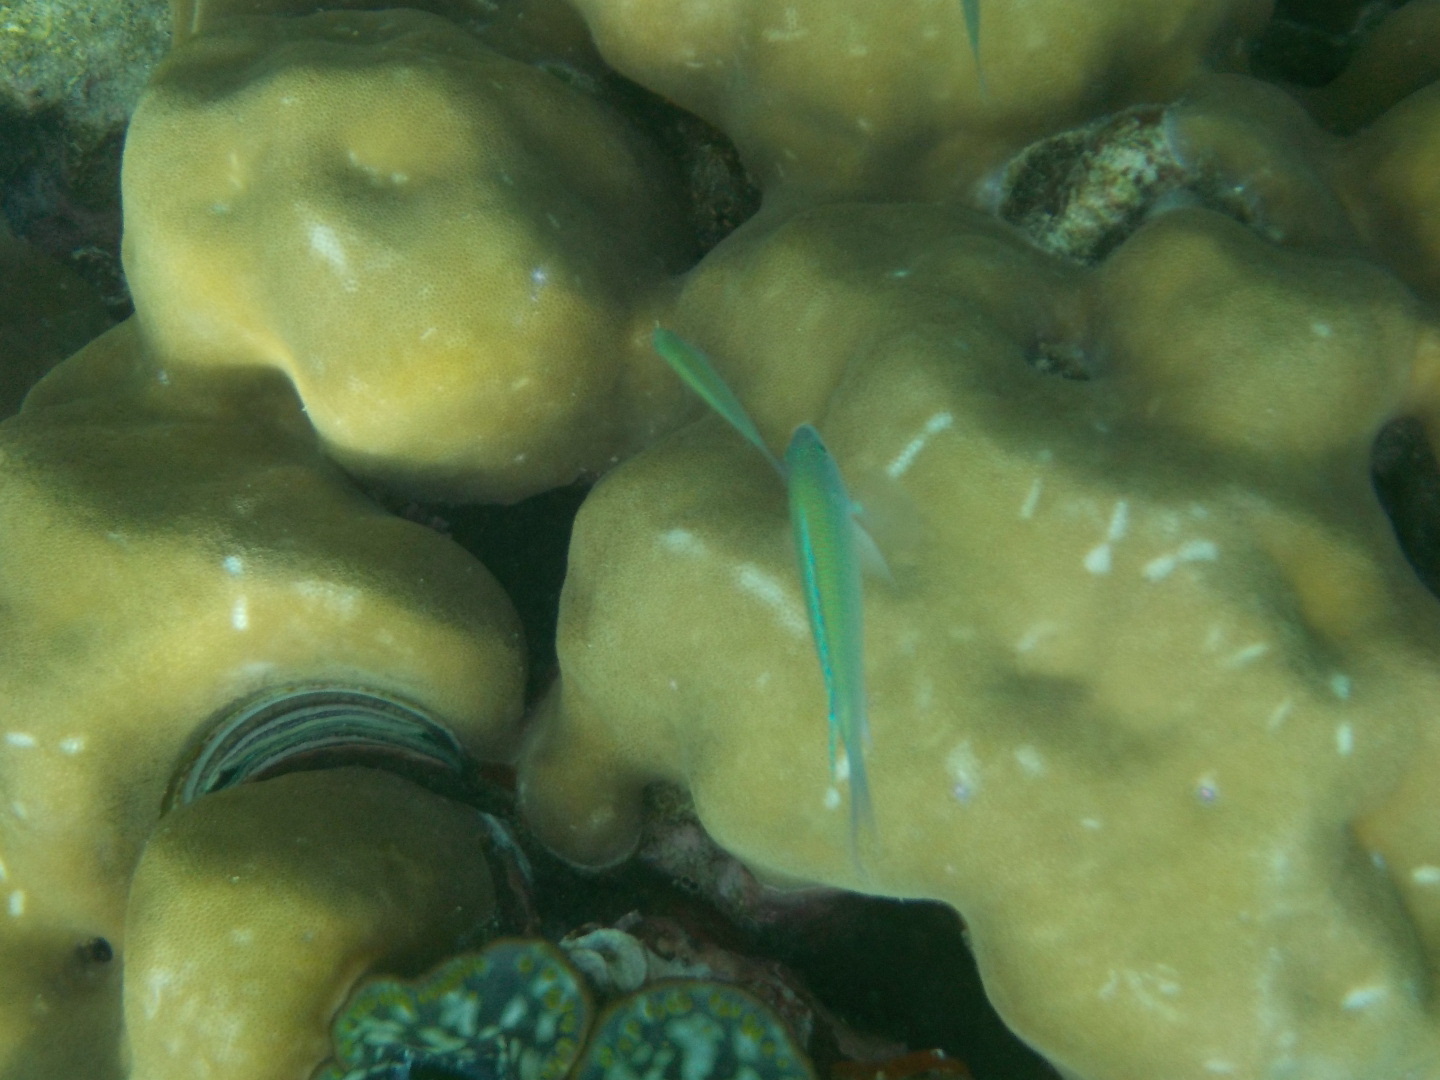
Chromis viridis (Blue-green Chromis)